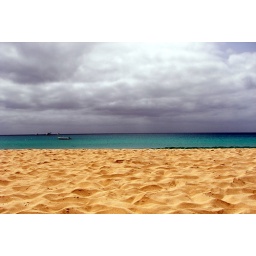
clouds in the sky